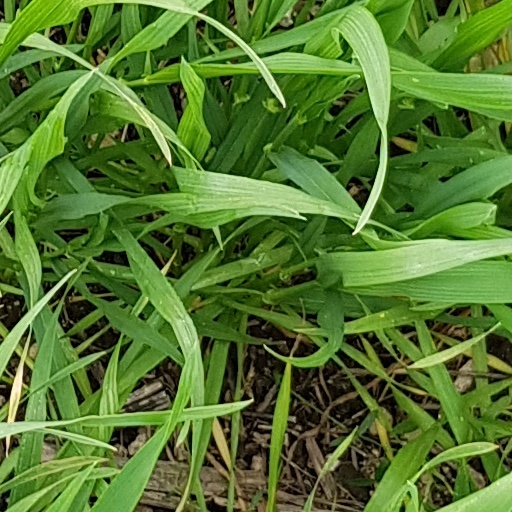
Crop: wheat